Herihor

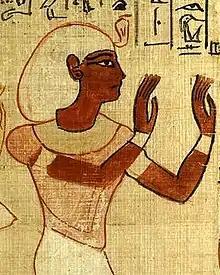
Herihor from the Book of the Dead papyrus of his wife Nodjmet.

Herihor was an Egyptian army officer, vizier, and eventually a ruler of Upper Egypt as High Priest of Amun at Thebes (1080 BC to 1074 BC) during the reign of Pharaoh Ramesses XI.